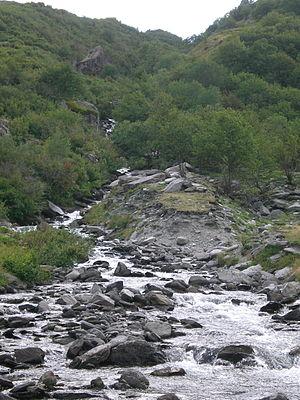
Le Doron de Belleville est une rivière française, affluent de la rive gauche du Doron de Bozel, et donc sous-affluent de l'Isère puis du Rhône. Le Doron de Belleville coule en région Auvergne-Rhône-Alpes, dans le département de la Savoie.